Gilroy Roberts

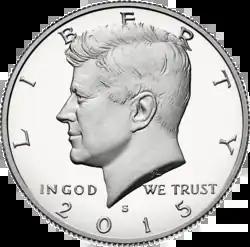
A half dollar obverse

Gilroy Roberts (March 11, 1905 – January 26, 1992) was an American sculptor. He served as the ninth Chief Engraver of the United States Mint from 1948 until 1964.